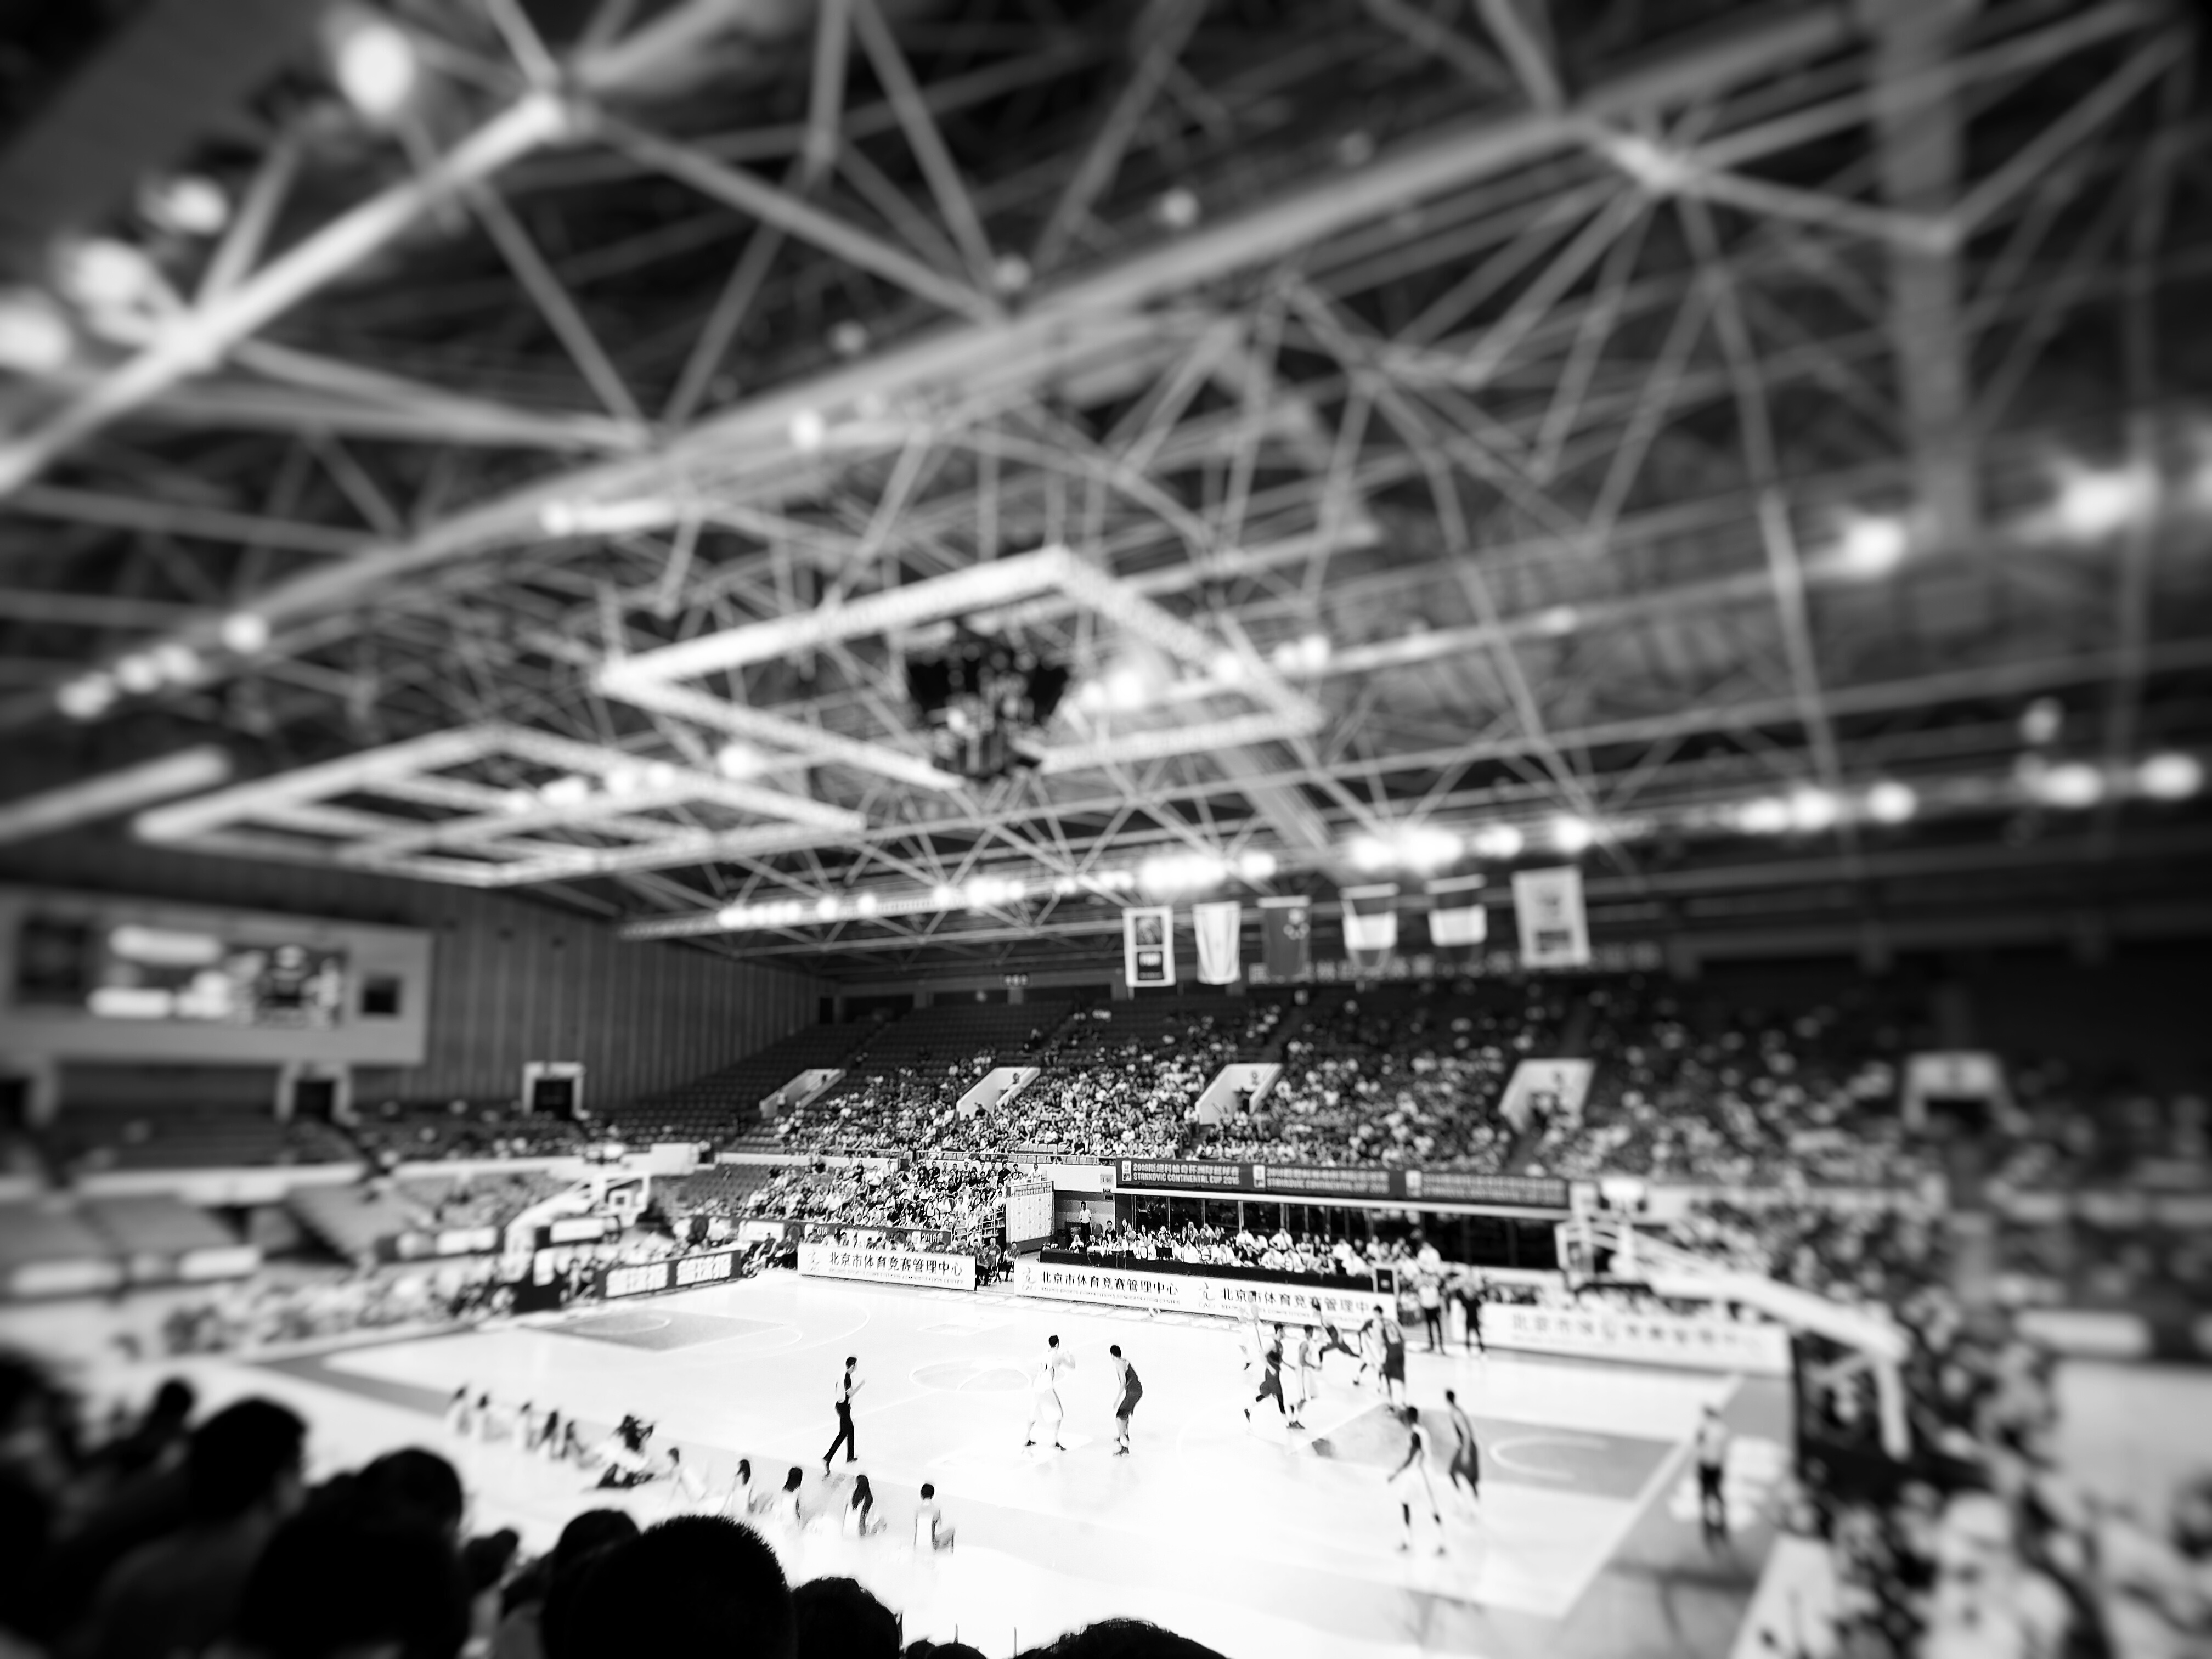
black and white, structure, crowd, monochrome, stadium, arena, monochrome photography, sport venue, soccer specific stadium, music venue